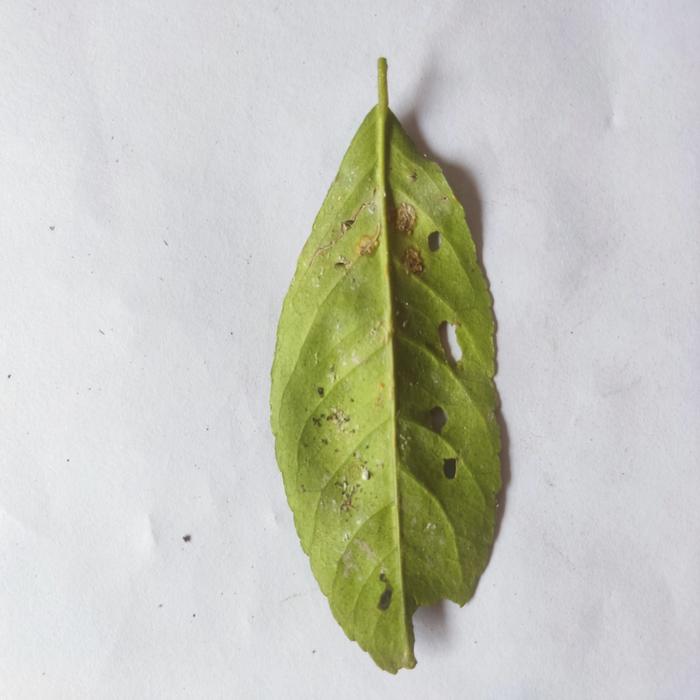
Crop: Lemon
Leaf condition: Sooty_Mold